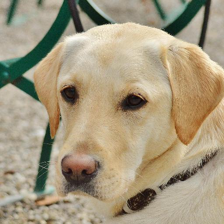
Label: animals